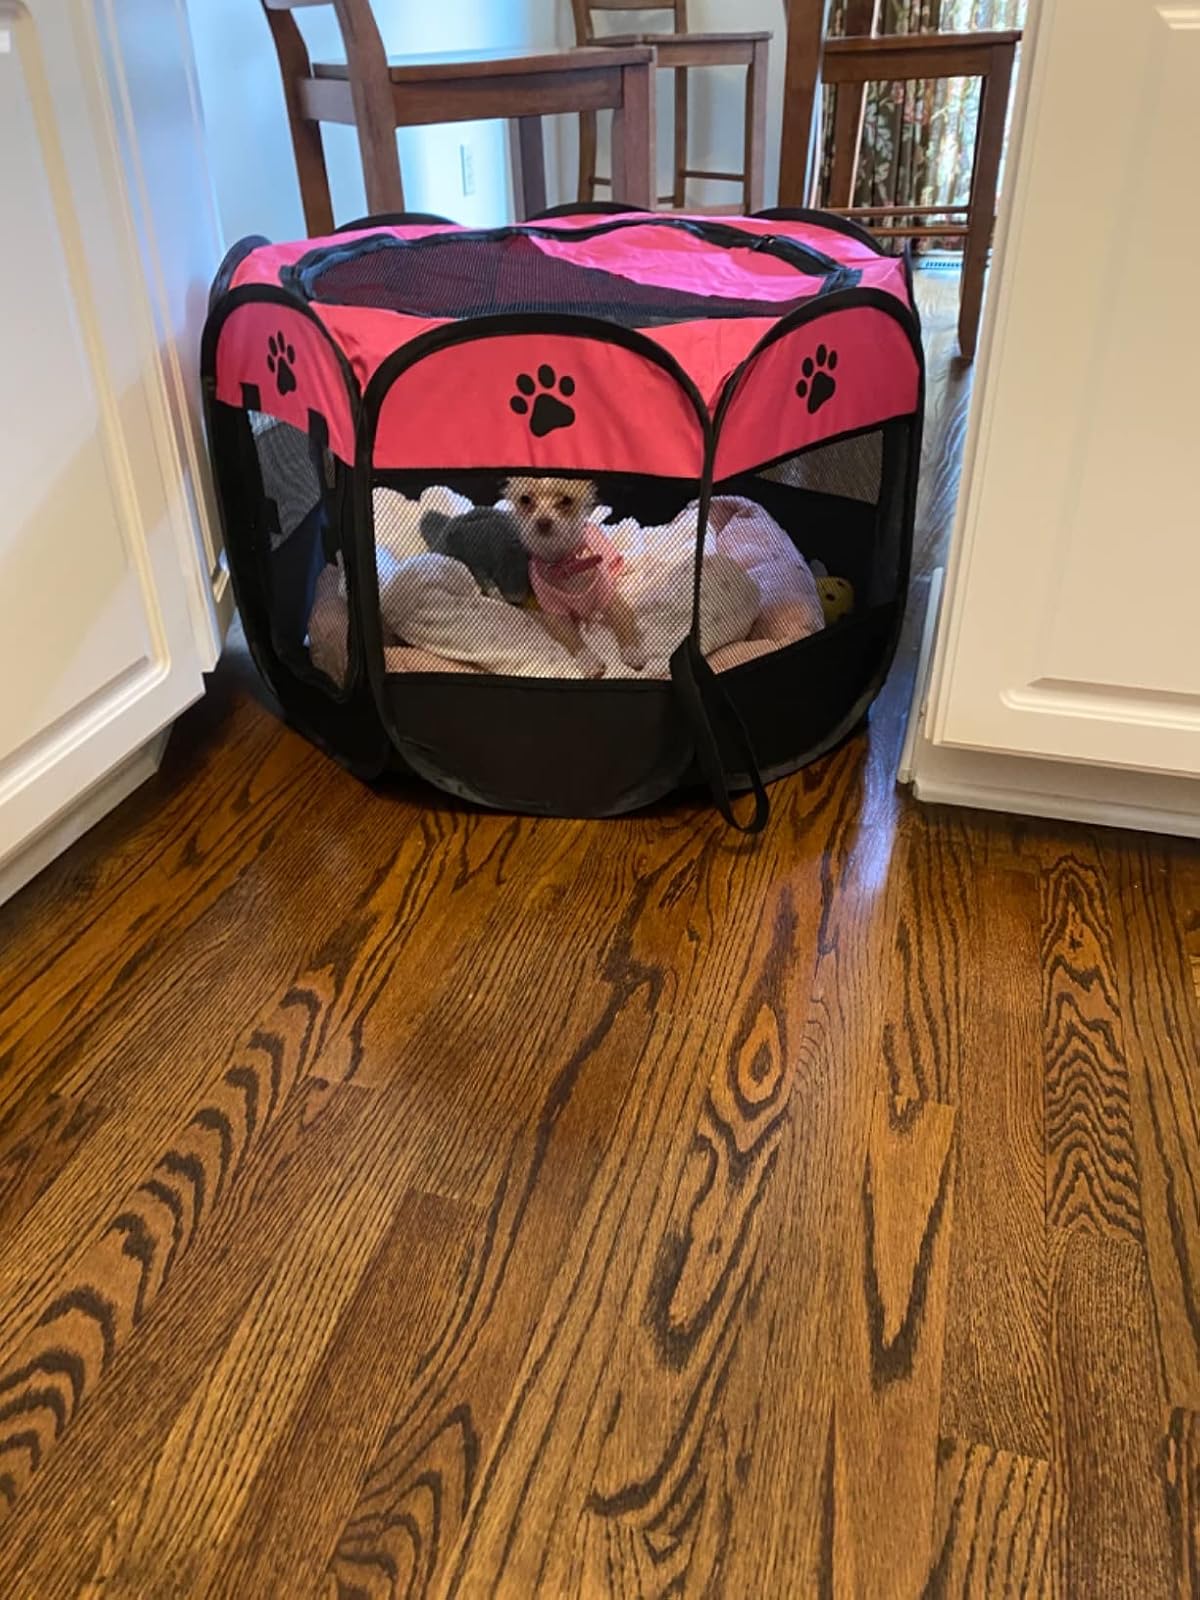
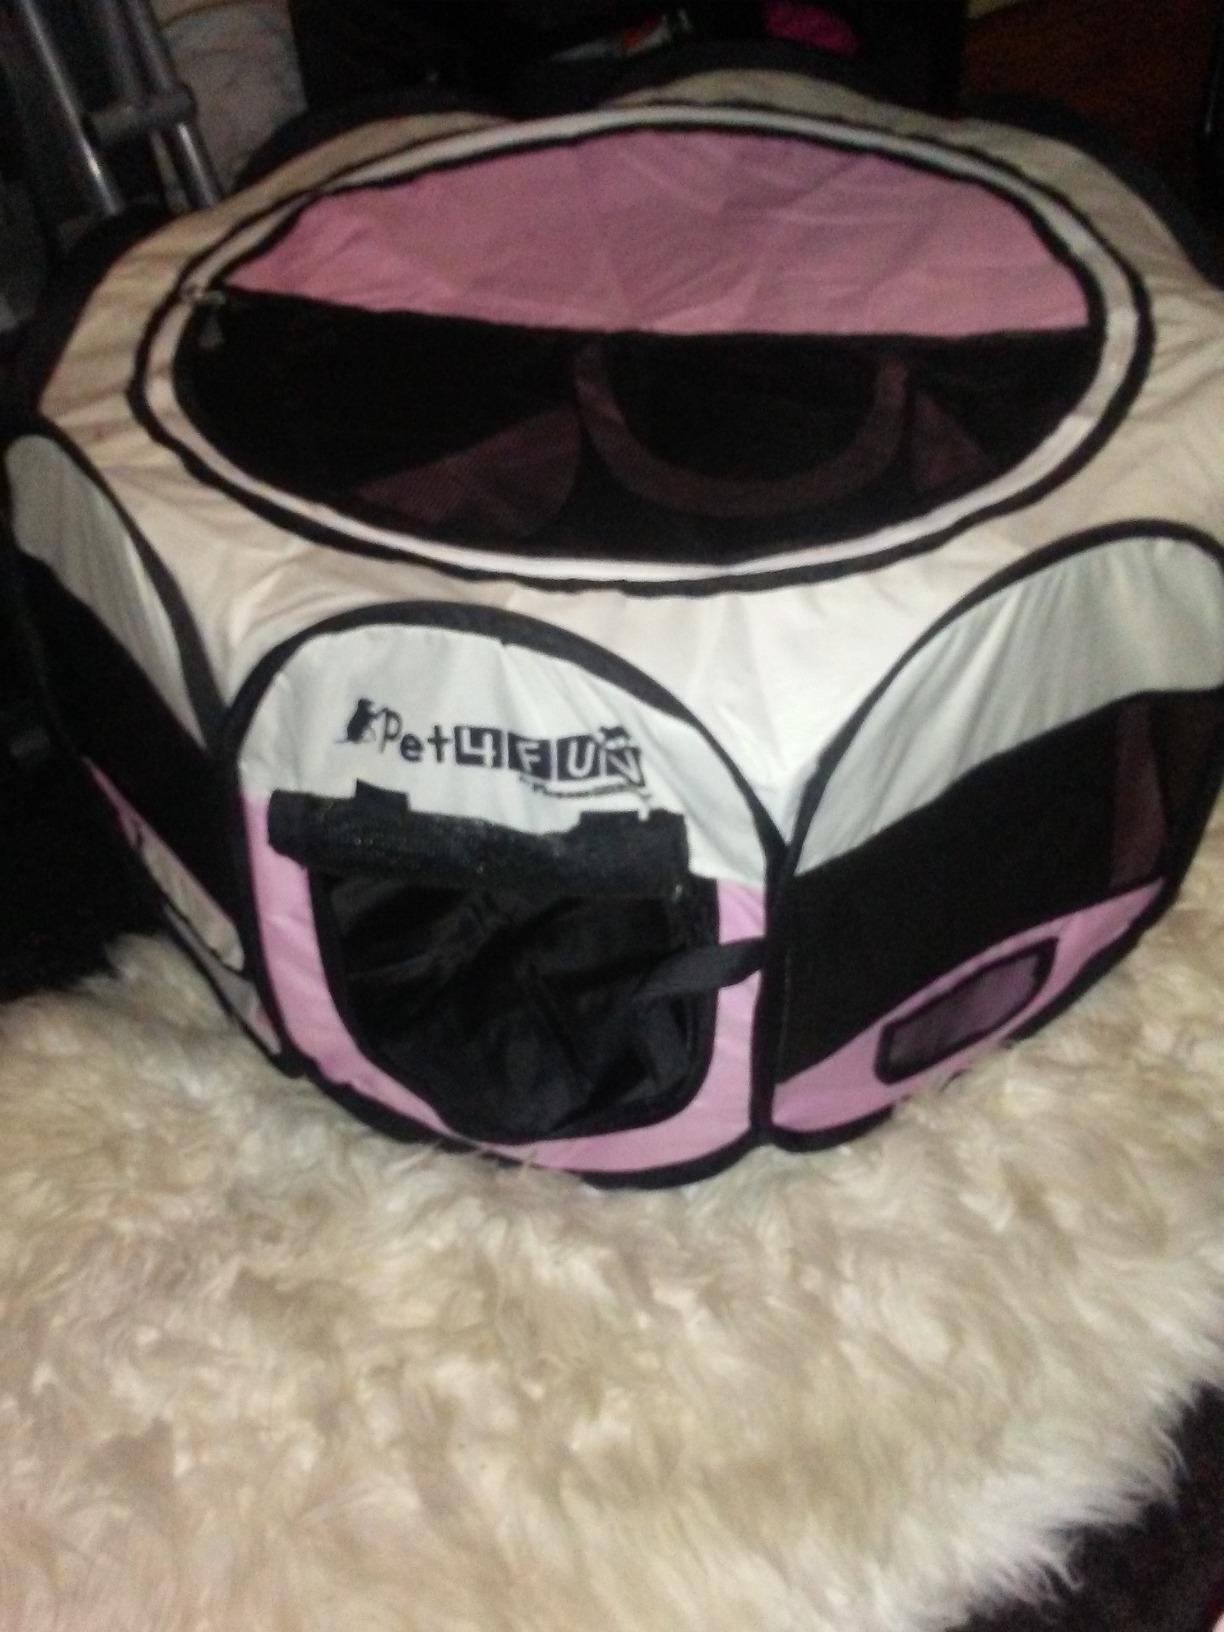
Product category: items_kennel
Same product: no